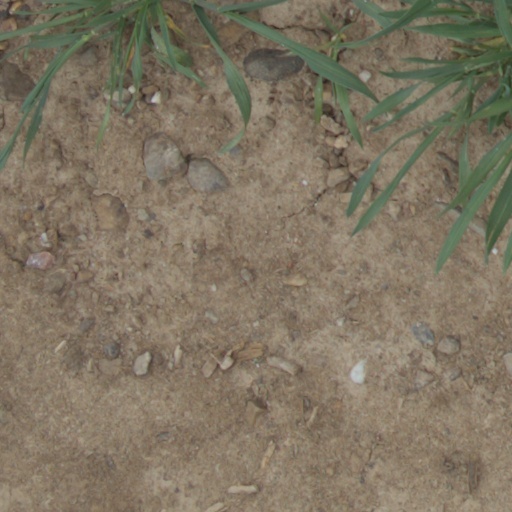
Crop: wheat